Mireukdang

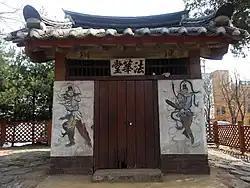
Mireukdang Shrine

Mireukdang, also known as Beophwadang, built in 1959, is a shrine dedicated to Maitreya in Pajang-dong, Jangan-gu, Suwon, Gyeonggi Province, South Korea. It was designated as Local Cultural Heritage No. 5 by Suwon City Council on April 8, 1986.